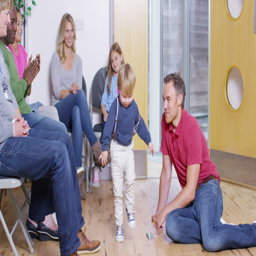
4k mixed group of adults and children waiting to see the doctor